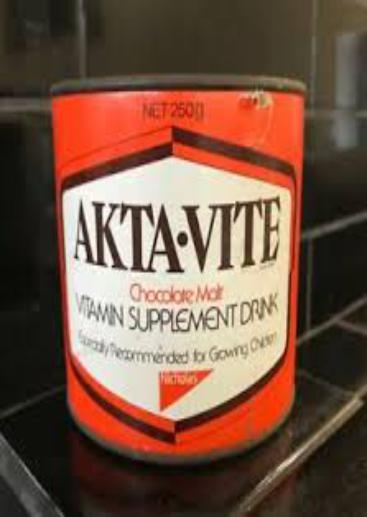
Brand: AktaVite
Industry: Food